Sarah Hughes (journalist)

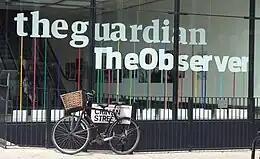
"The Guardian" Building, London

Hughes later specialised in journalism pertaining to television and entertainment, becoming known to her readers by the pseudonym 'Lady Sarah'. She published regular reviews on television series including "Line of Duty", "Peaky Blinders" and "Indian Summers", and contributed to "The Guardian’s" regular blog on "Game of Thrones".